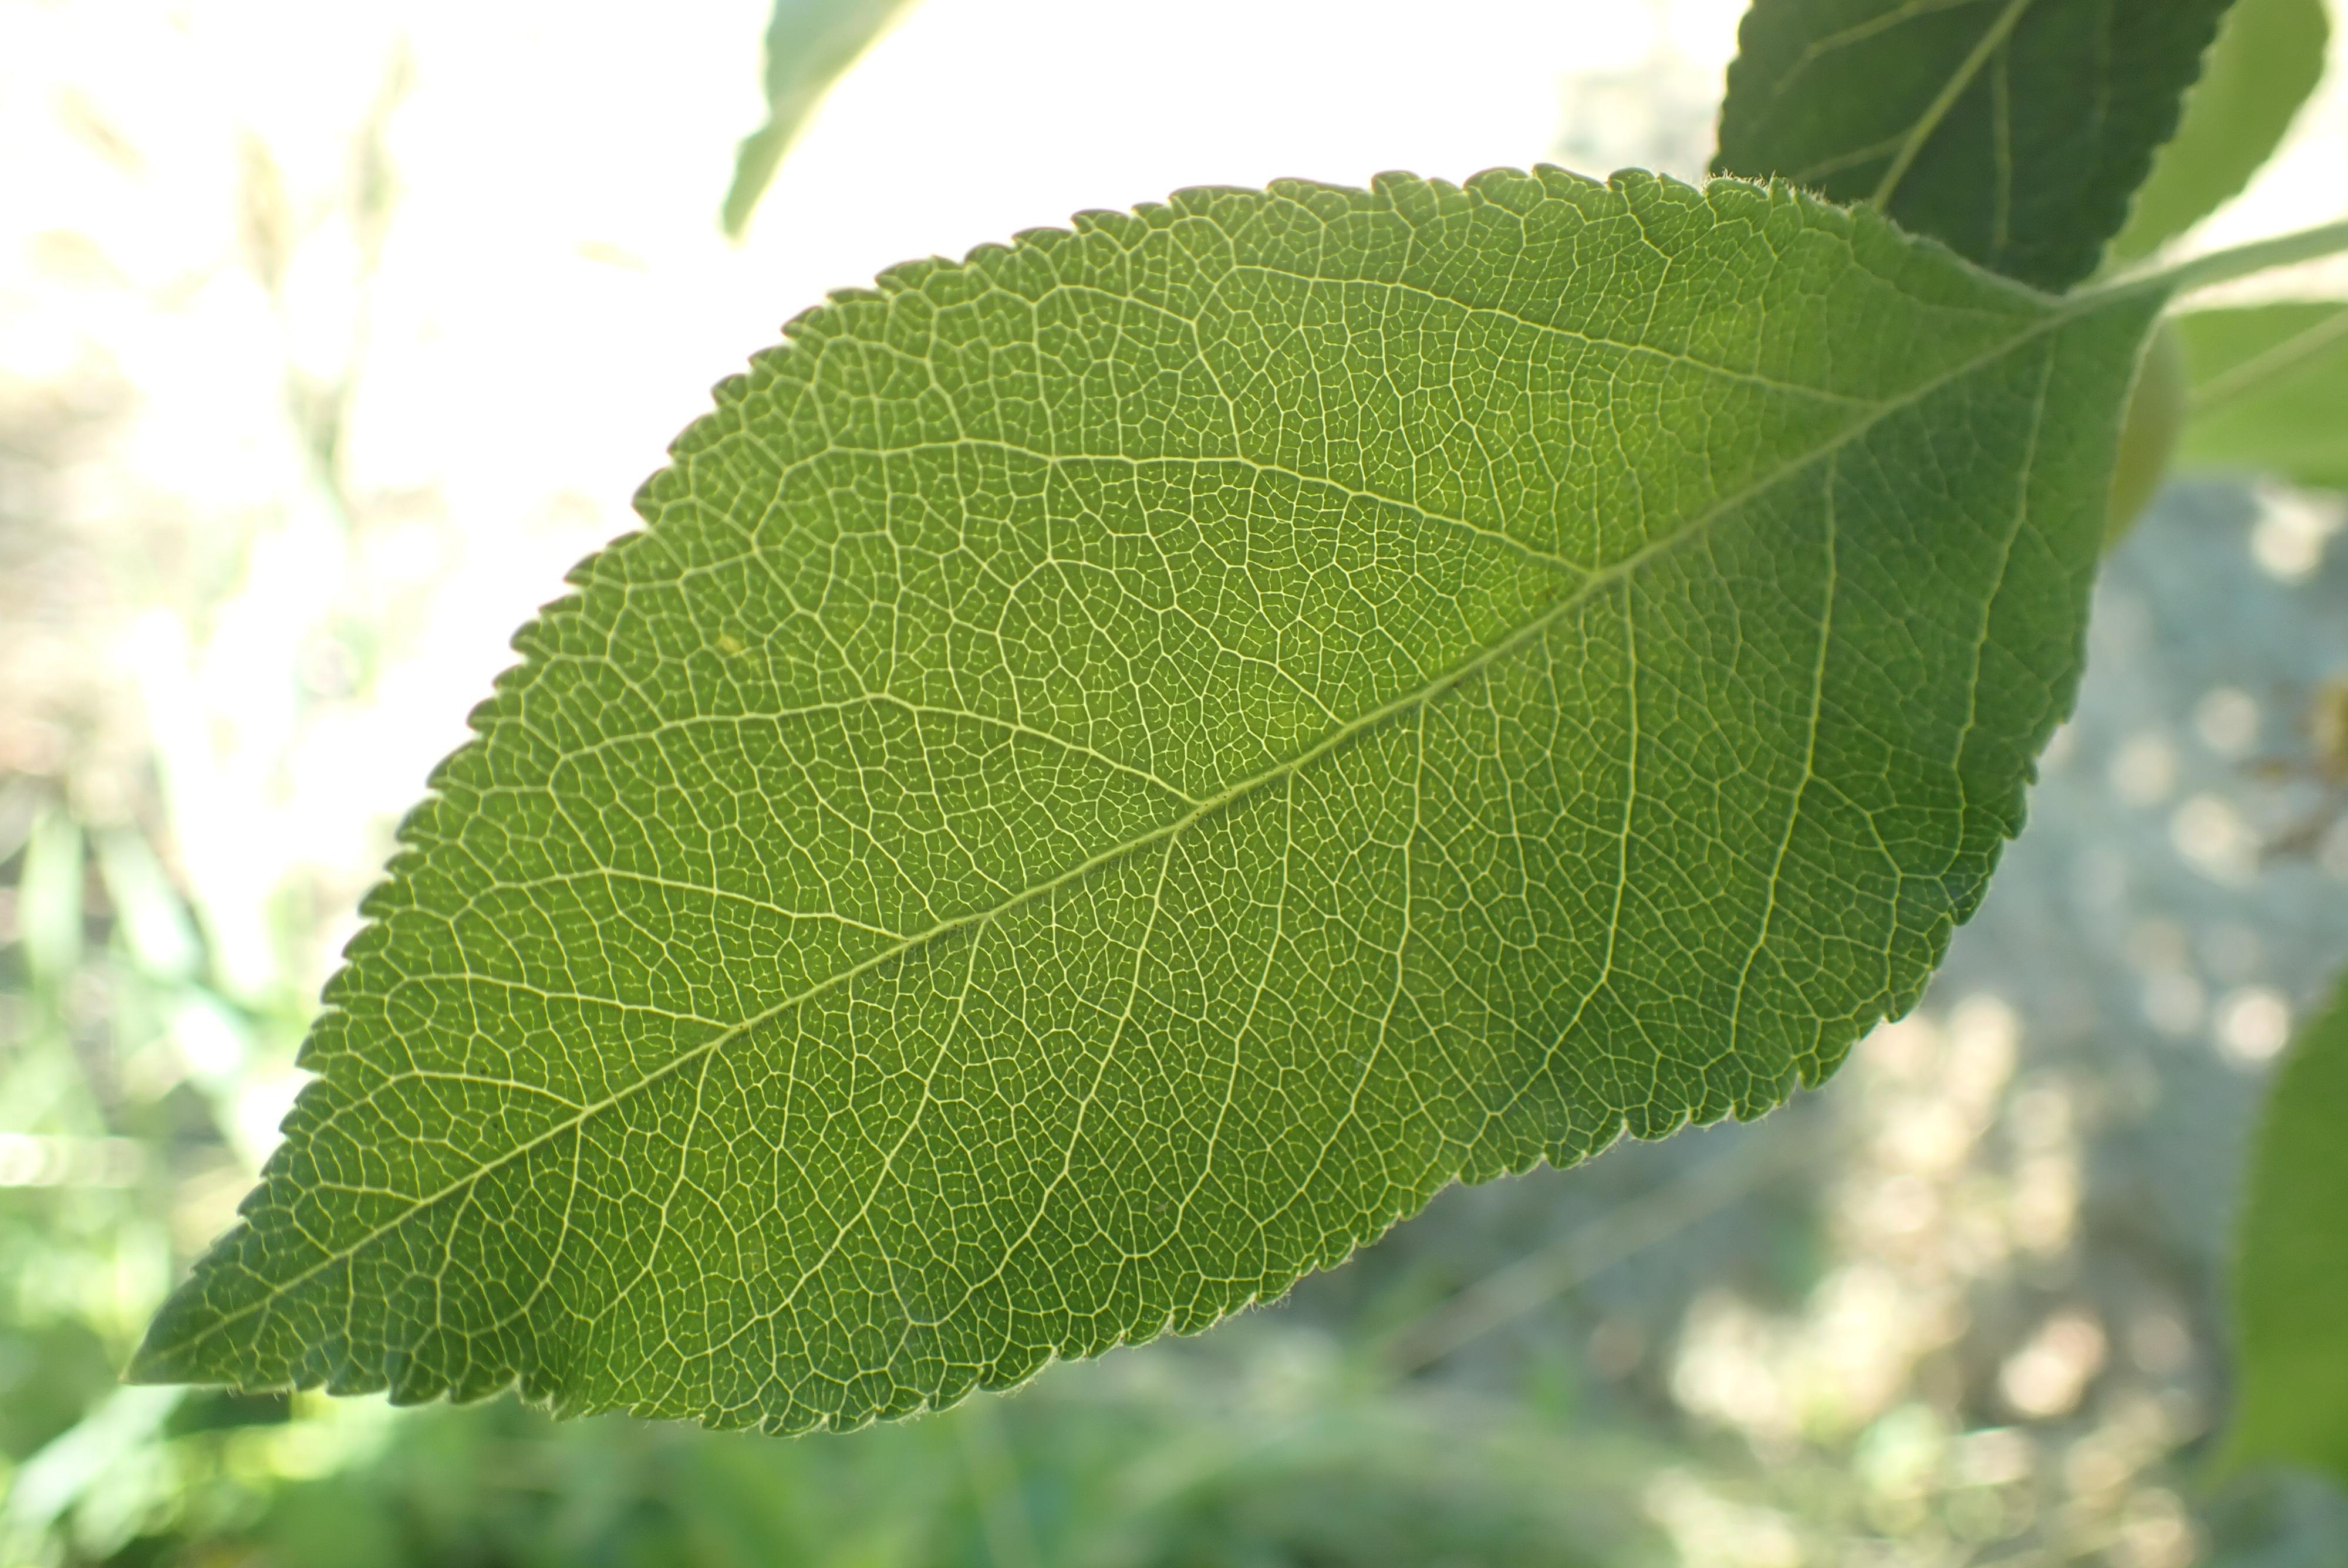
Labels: healthy